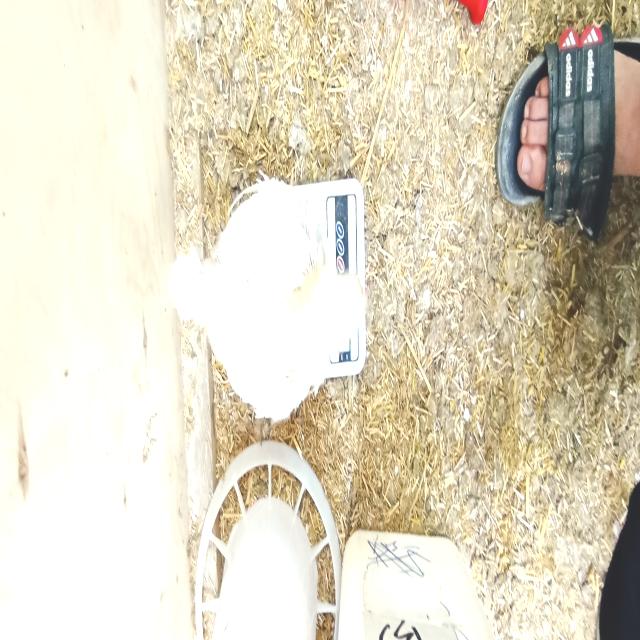
Weight: 1306 g